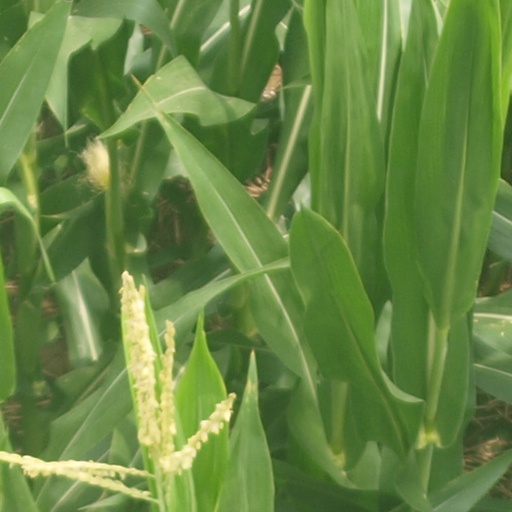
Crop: maize; corn